The Rainmaker (1956 film)

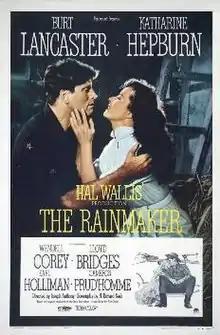
Film poster

The Rainmaker is a 1956 American western romance film directed by Joseph Anthony and adapted by N. Richard Nash from his 1954 play "The Rainmaker". The film tells the story of a middle-aged woman, suffering from unrequited love for the local town sheriff; however, she falls for a con man who comes to town with the promise that he can make it rain. It stars Burt Lancaster, Katharine Hepburn, Wendell Corey, Lloyd Bridges and Earl Holliman. Holliman won a Golden Globe Award for his performance.